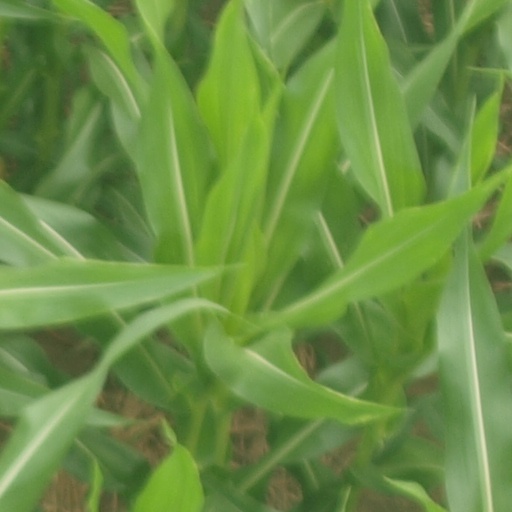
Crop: maize; corn